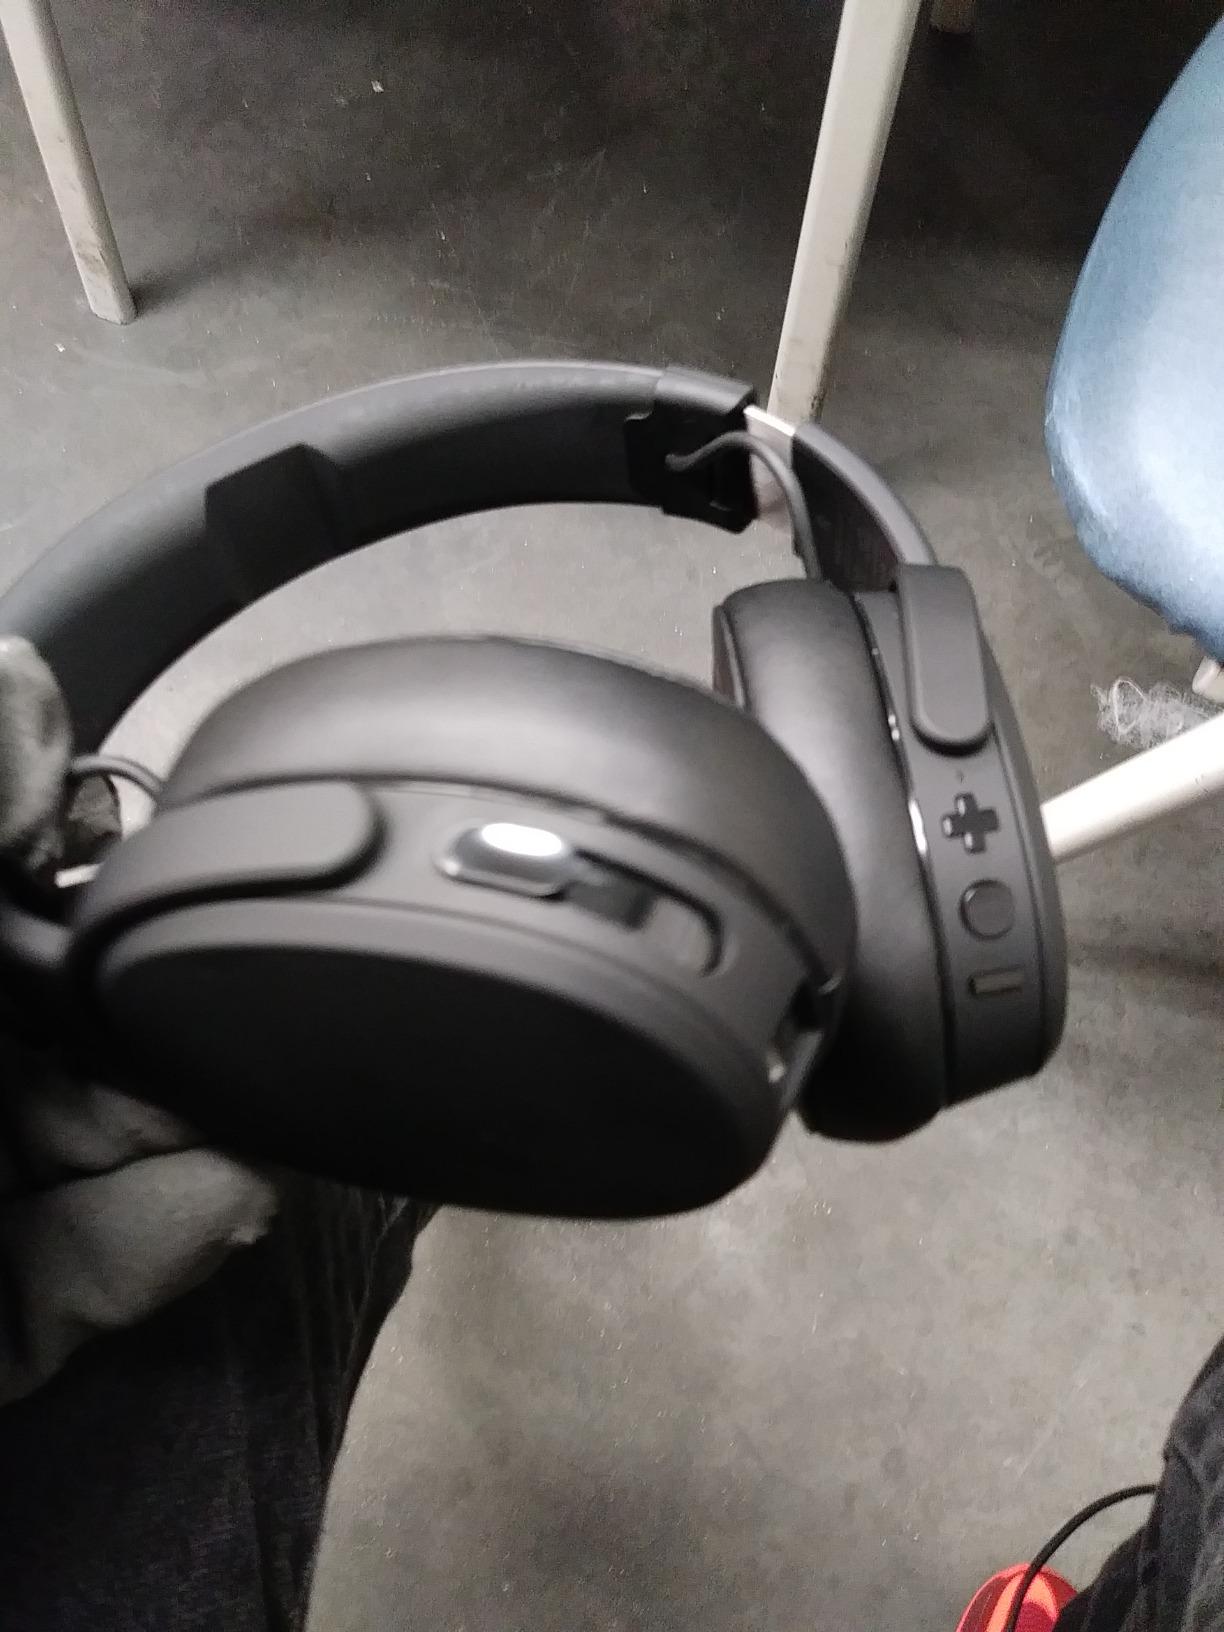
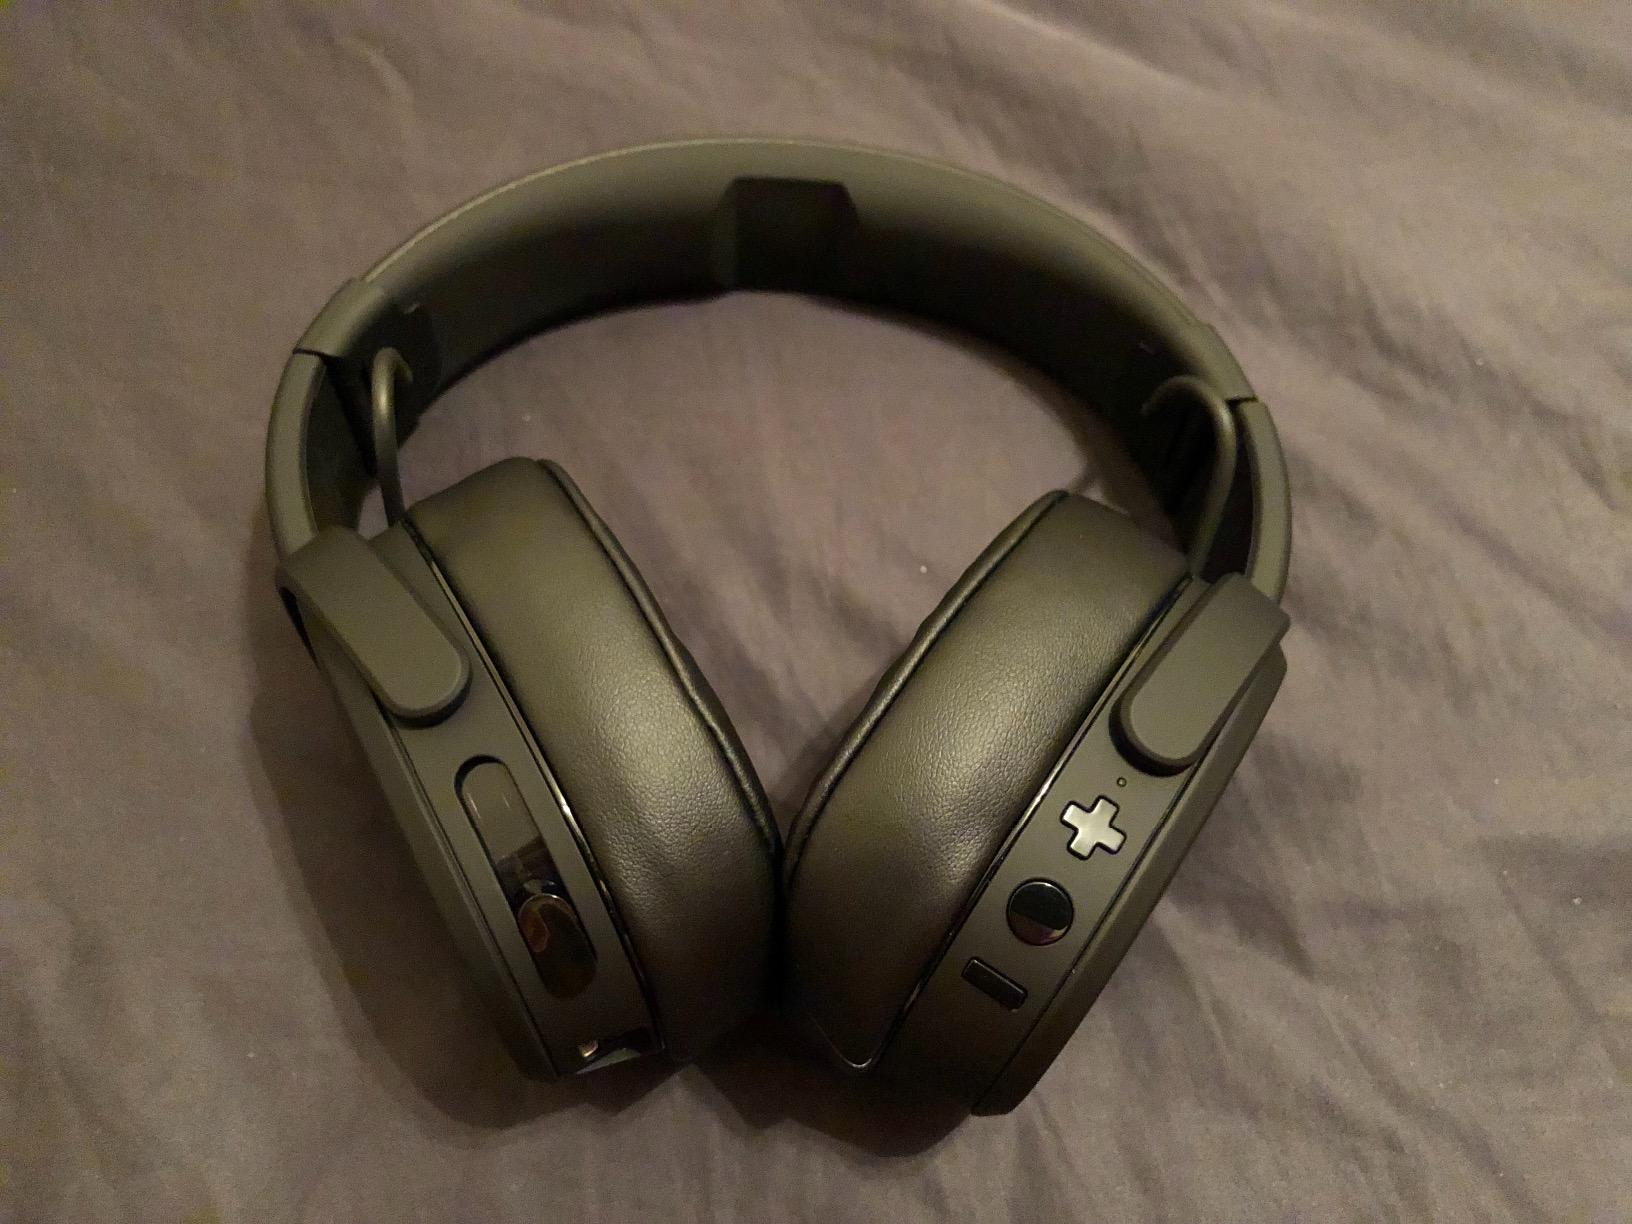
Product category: headphones
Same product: yes